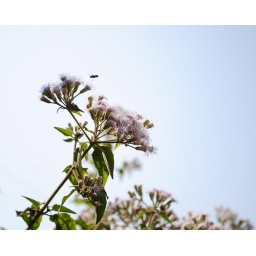
Afternoon walk to catch the monkeys around a local temple compound and spotted this fellow having lunch